Berry Pomeroy

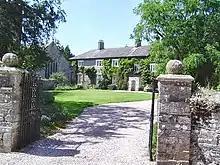
Manor House - Berry Pomeroy.

Berry Pomeroy's Parish Council meets at the Village Hall, next to Berry Pomeroy Parochial Primary School. Berry Pomeroy, along with nearby villages, is part of the East Dart ward which is represented by a councillor on the South Hams District Council.